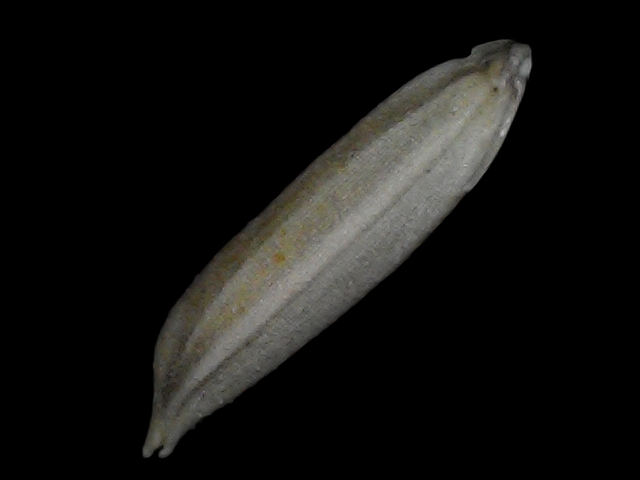
Rice variety: Bd57